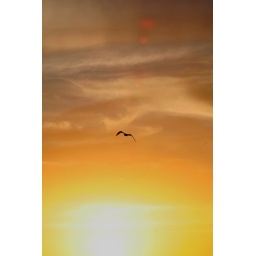
Bird flying into the sunset - View from hotel balcony in morocco